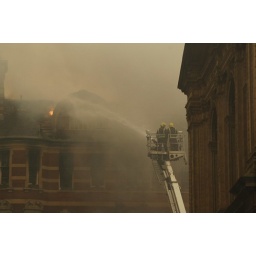
Flames visible in the top floor apartment; roof still substantially intact.